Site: brandenburg
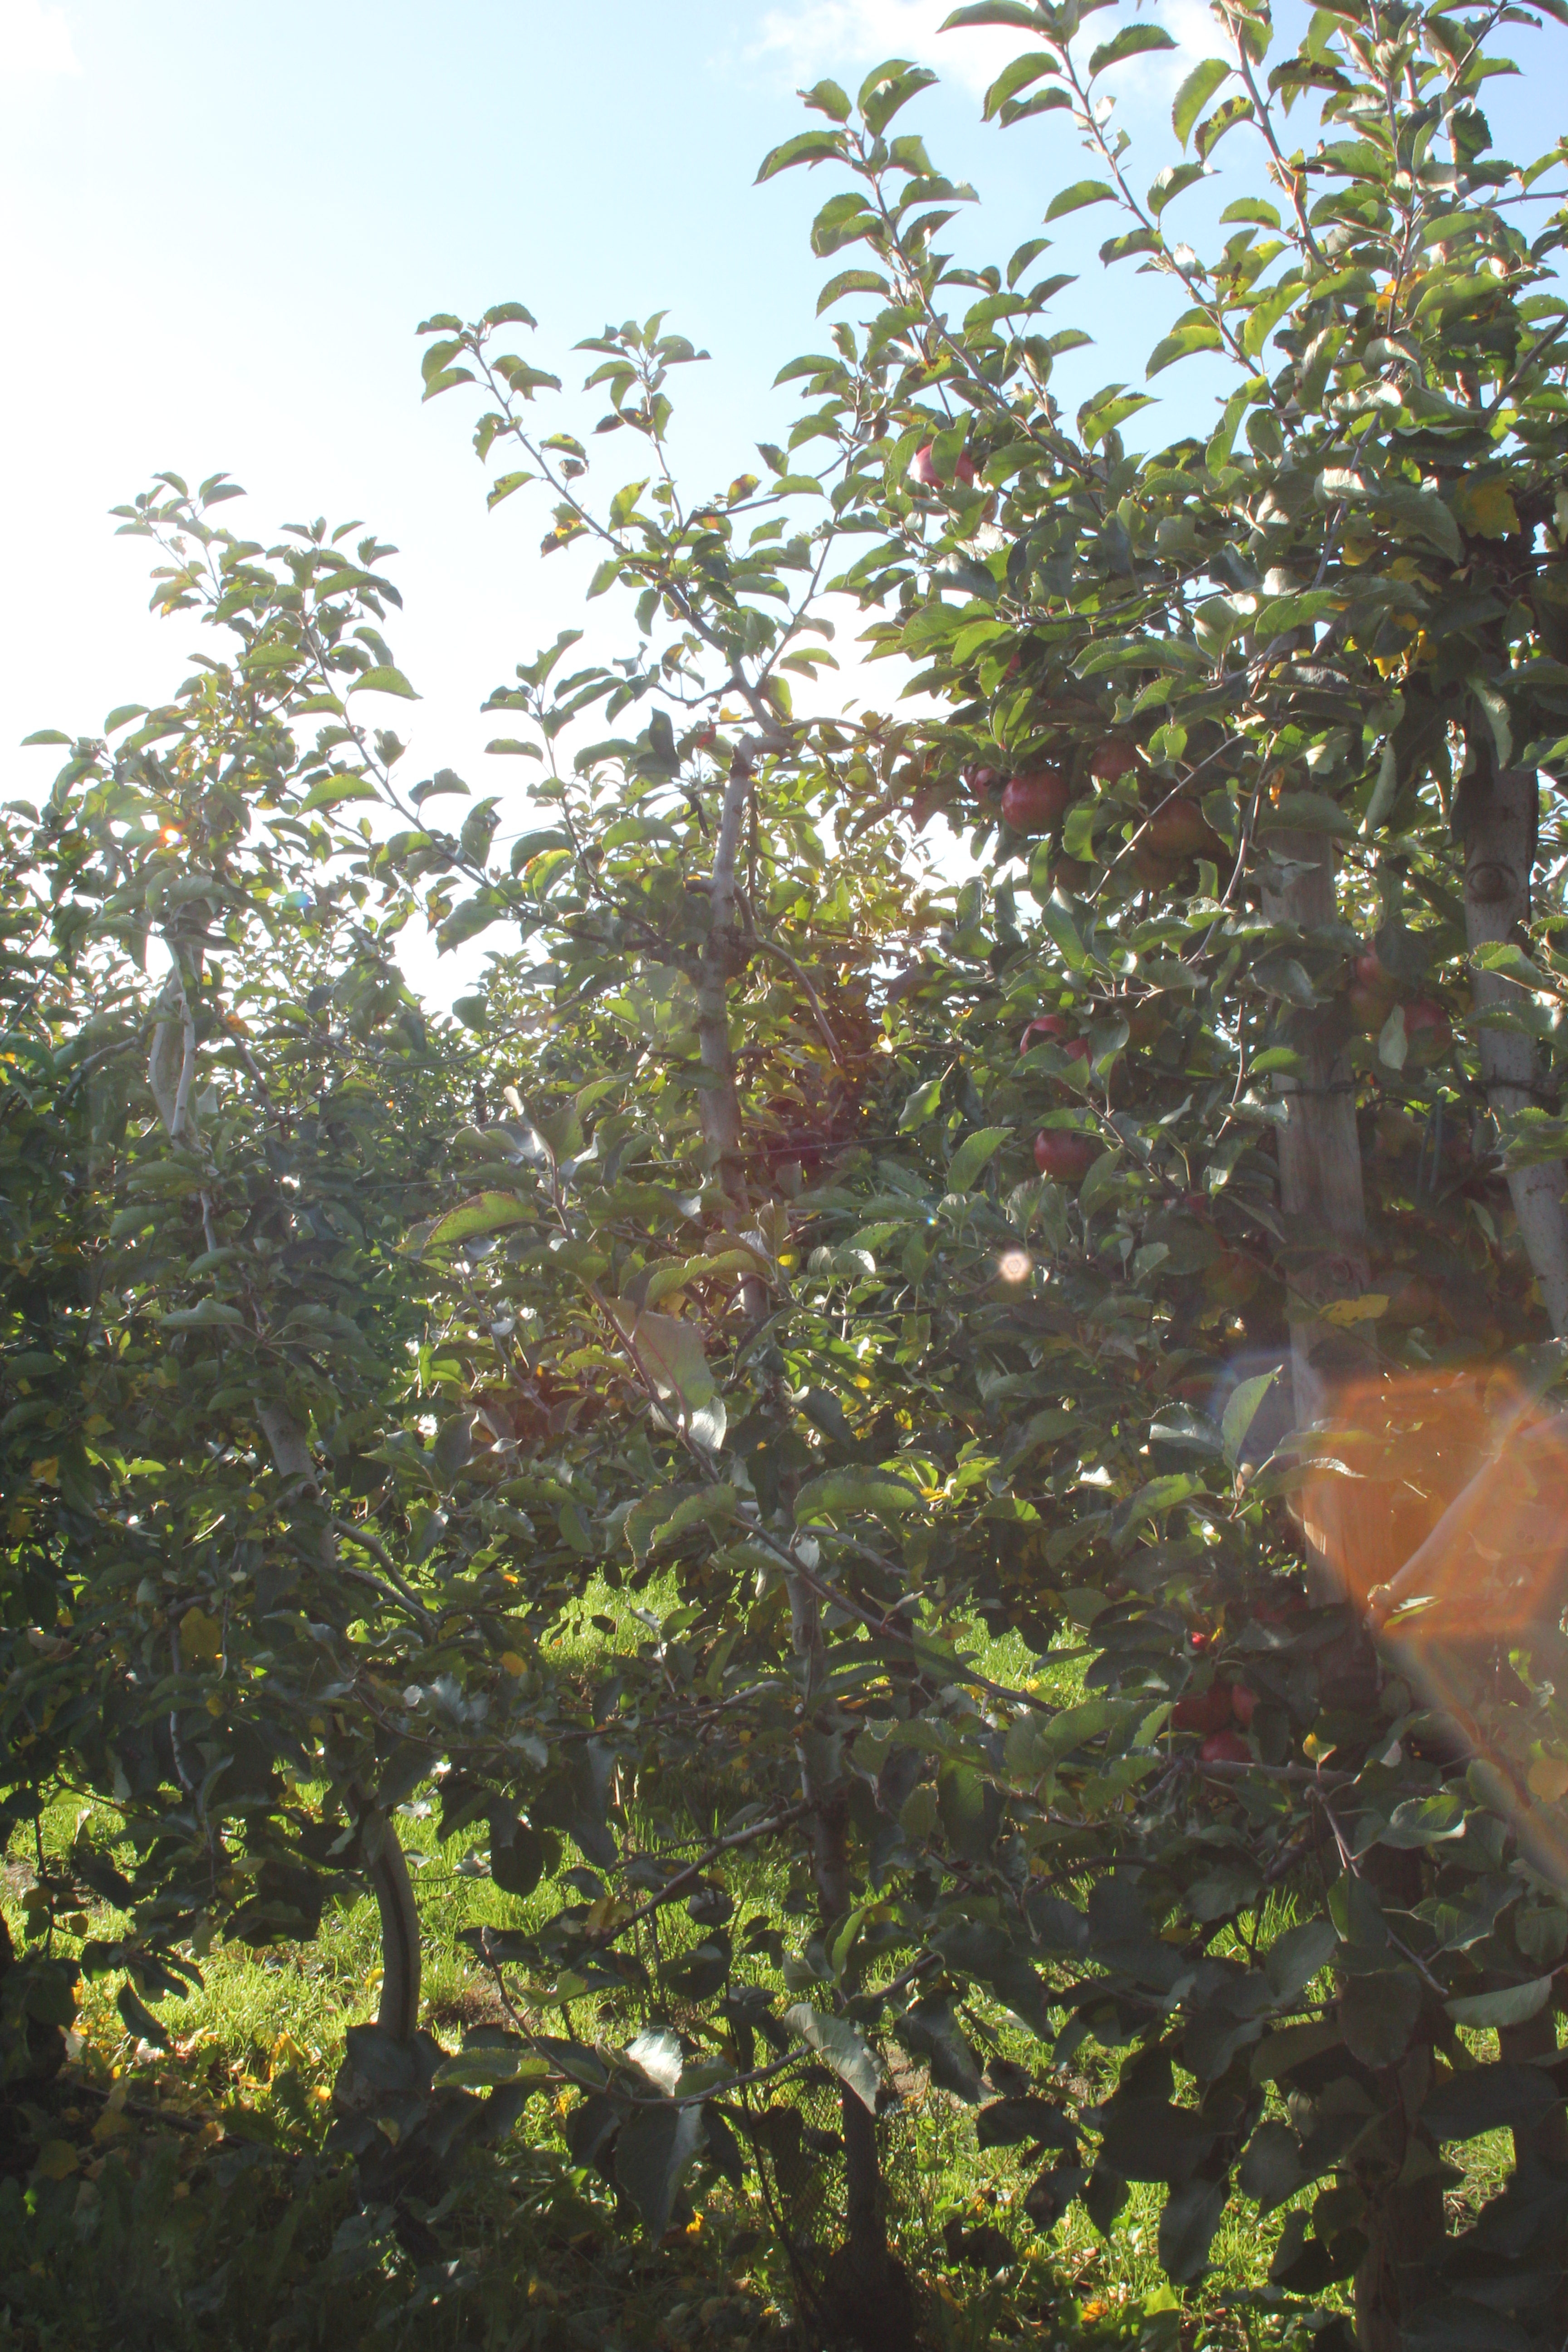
Growth stage (BBCH 91): Senescence, beginning of dormancy